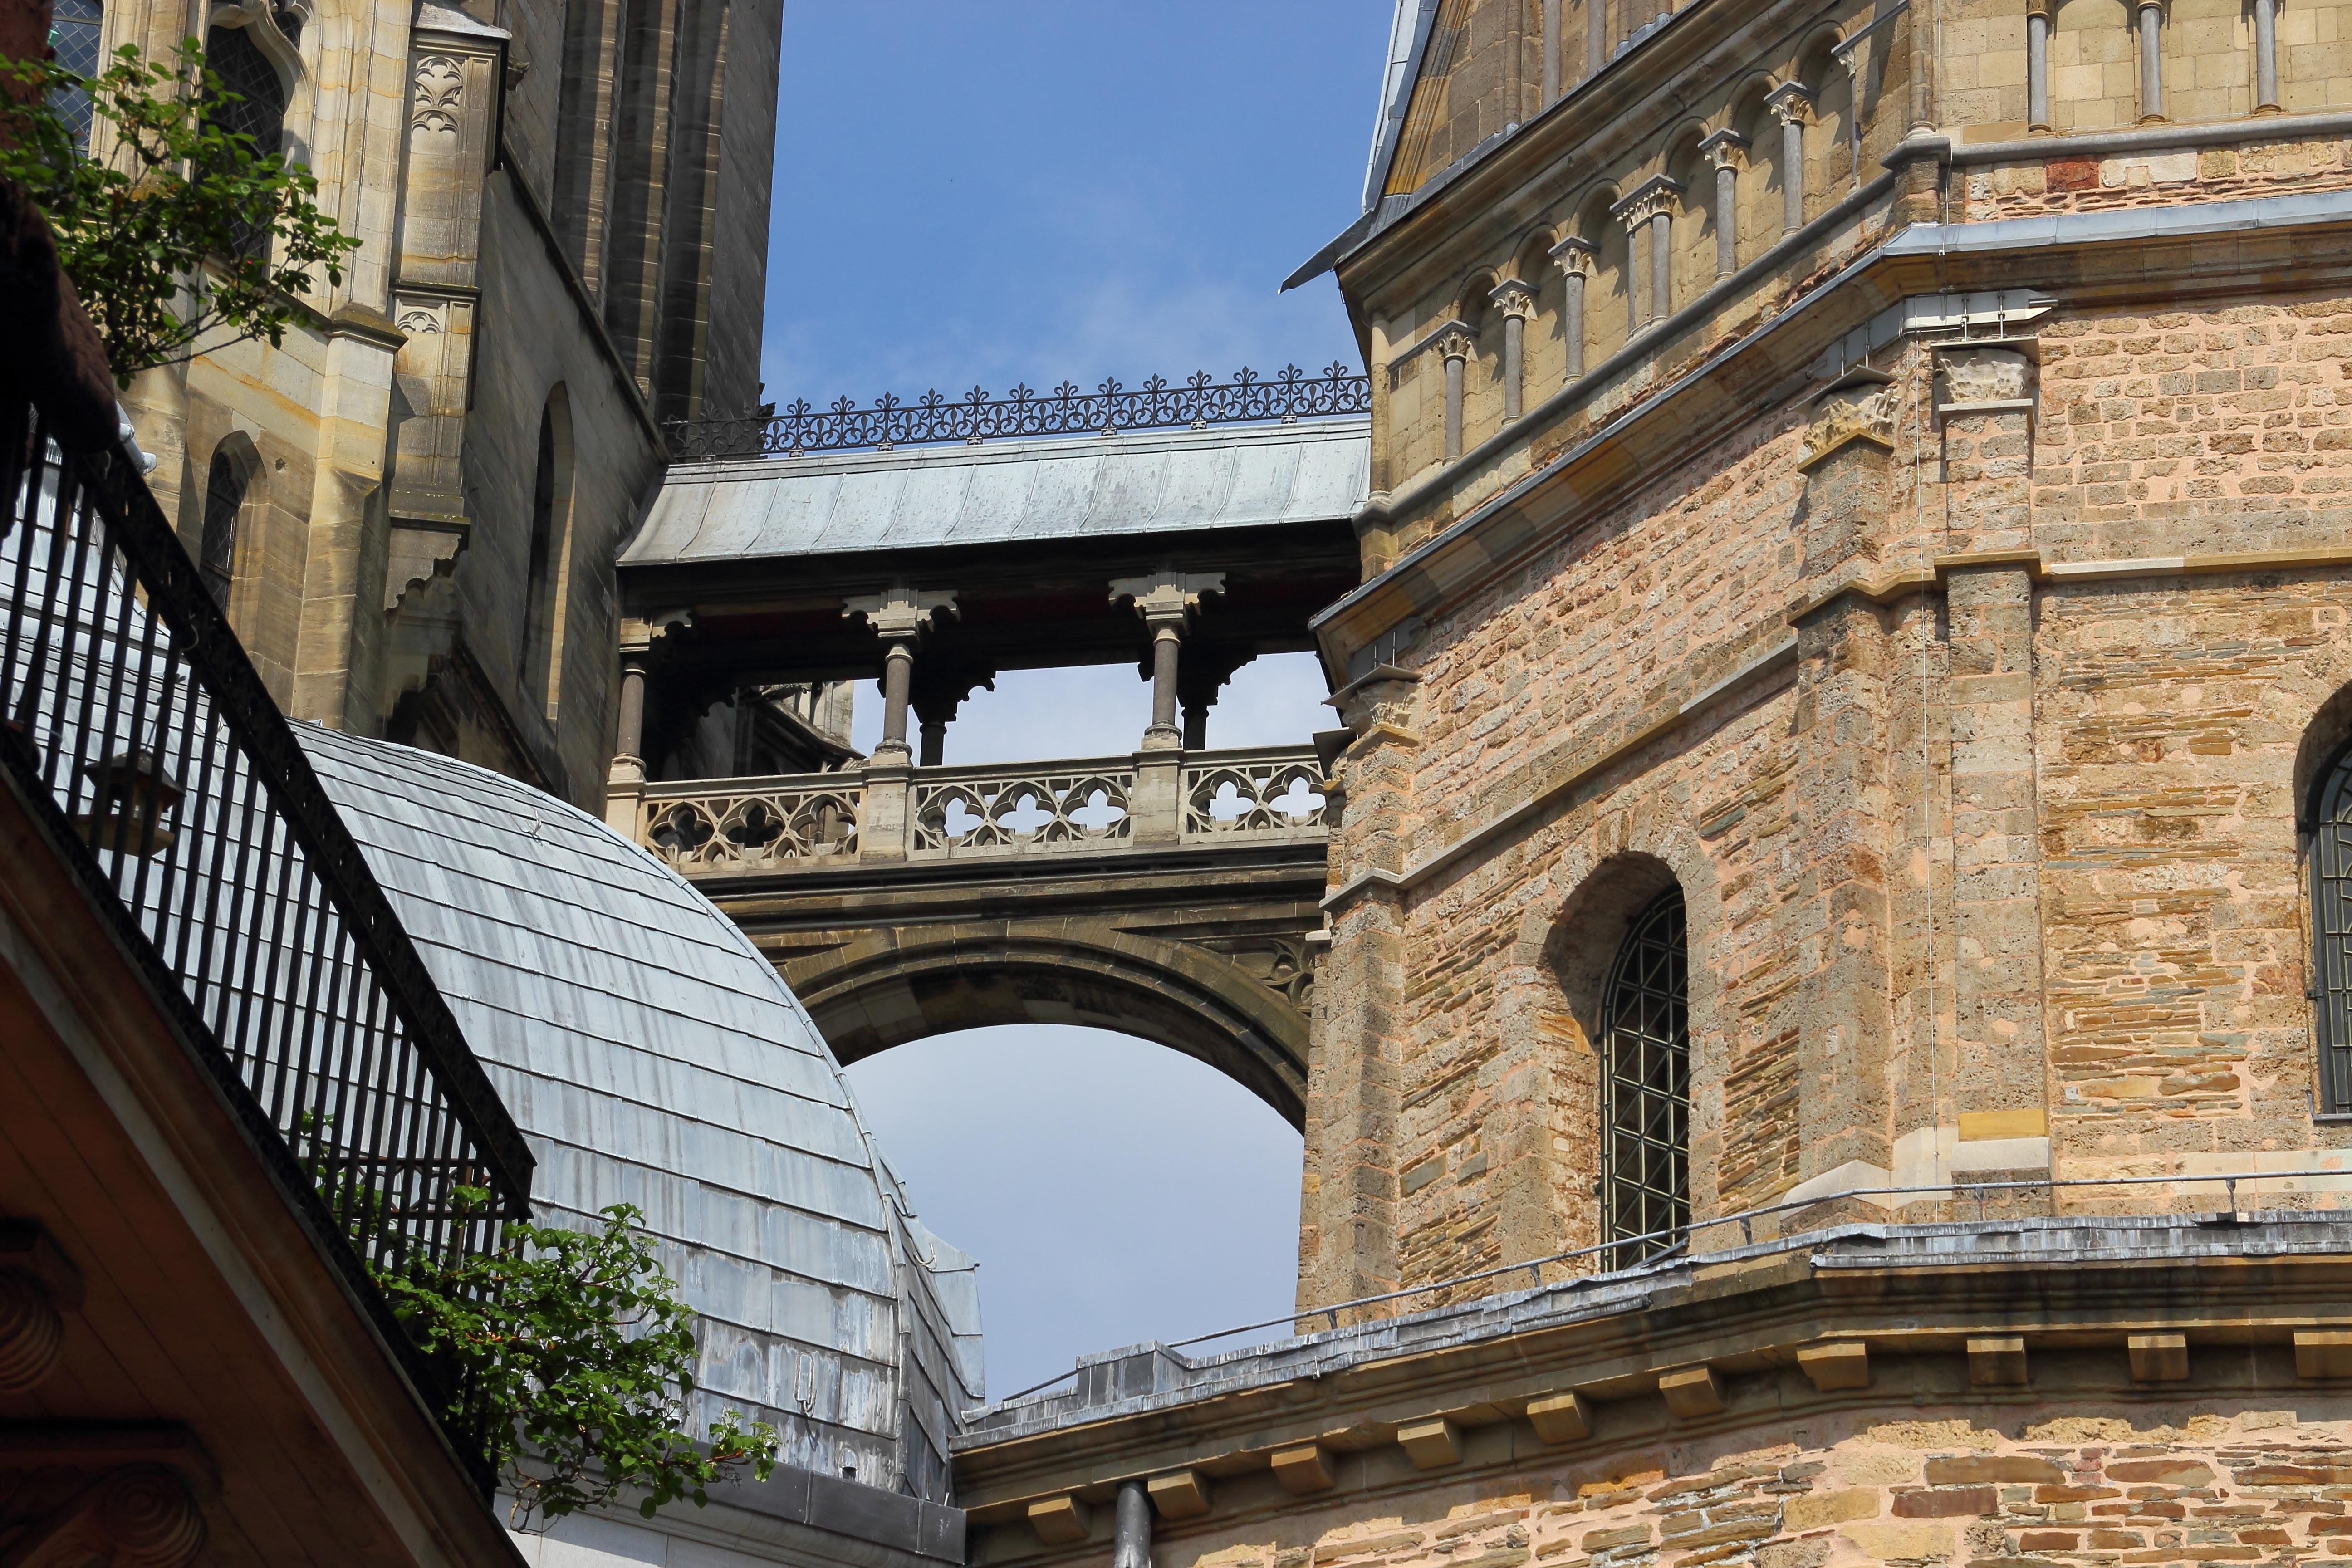
architecture, structure, view, palace, arch, landmark, facade, church, tourism, world heritage, courtyard, dom, aachen, aachen cathedral, ancient history, oktogon, shrine pilgrimage